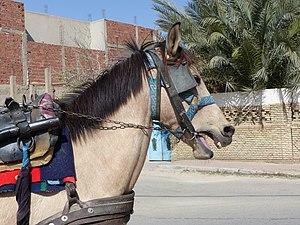
Tête d'un cheval d'attelage de robe isabelle, à Tozeur, Tunisie. This is an image with the theme ""Africa on the Move or Transport"" from: Tunisia"
L′Arabe-Barbe est une race de chevaux de selle originaire du Maghreb. Issue du croisement entre l'Arabe et le Barbe, elle présente une origine génétique commune avec ce dernier. La race se constitue à la fin du XIXᵉ siècle, sous l'influence des Français, puis se perpétue localement par elle-même. Le premier stud-book Arabe-Barbe est créé en Algérie en 1948.